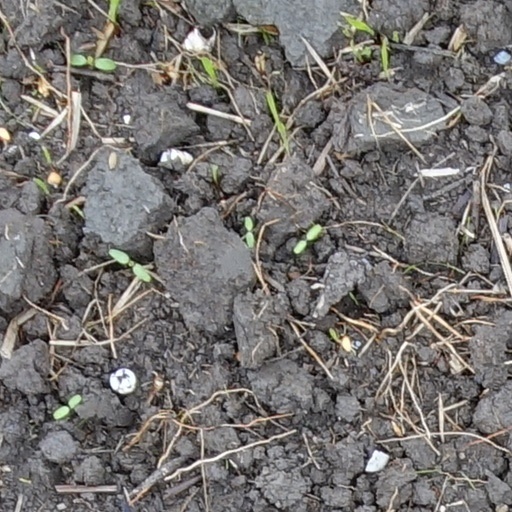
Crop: wheat